All Rounder (1984 film)

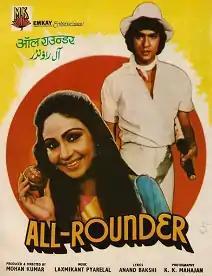
Promotional Poster

All Rounder is a 1984 Indian Hindi-language film directed and produced by Mohan Kumar. It stars Kumar Gaurav and Rati Agnihotri in pivotal roles.